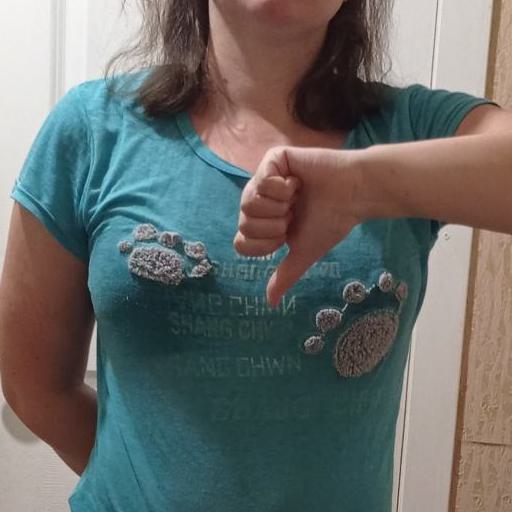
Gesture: dislike